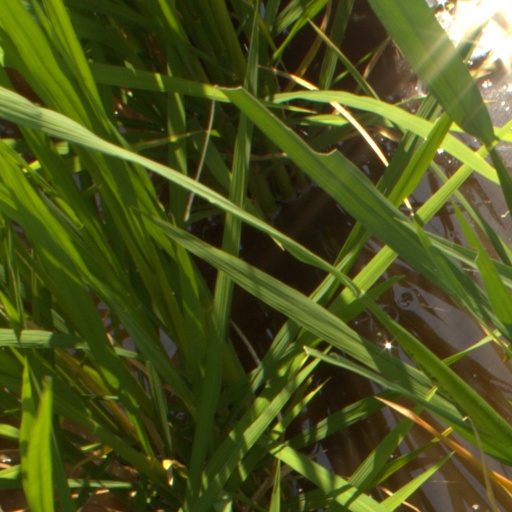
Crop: rice